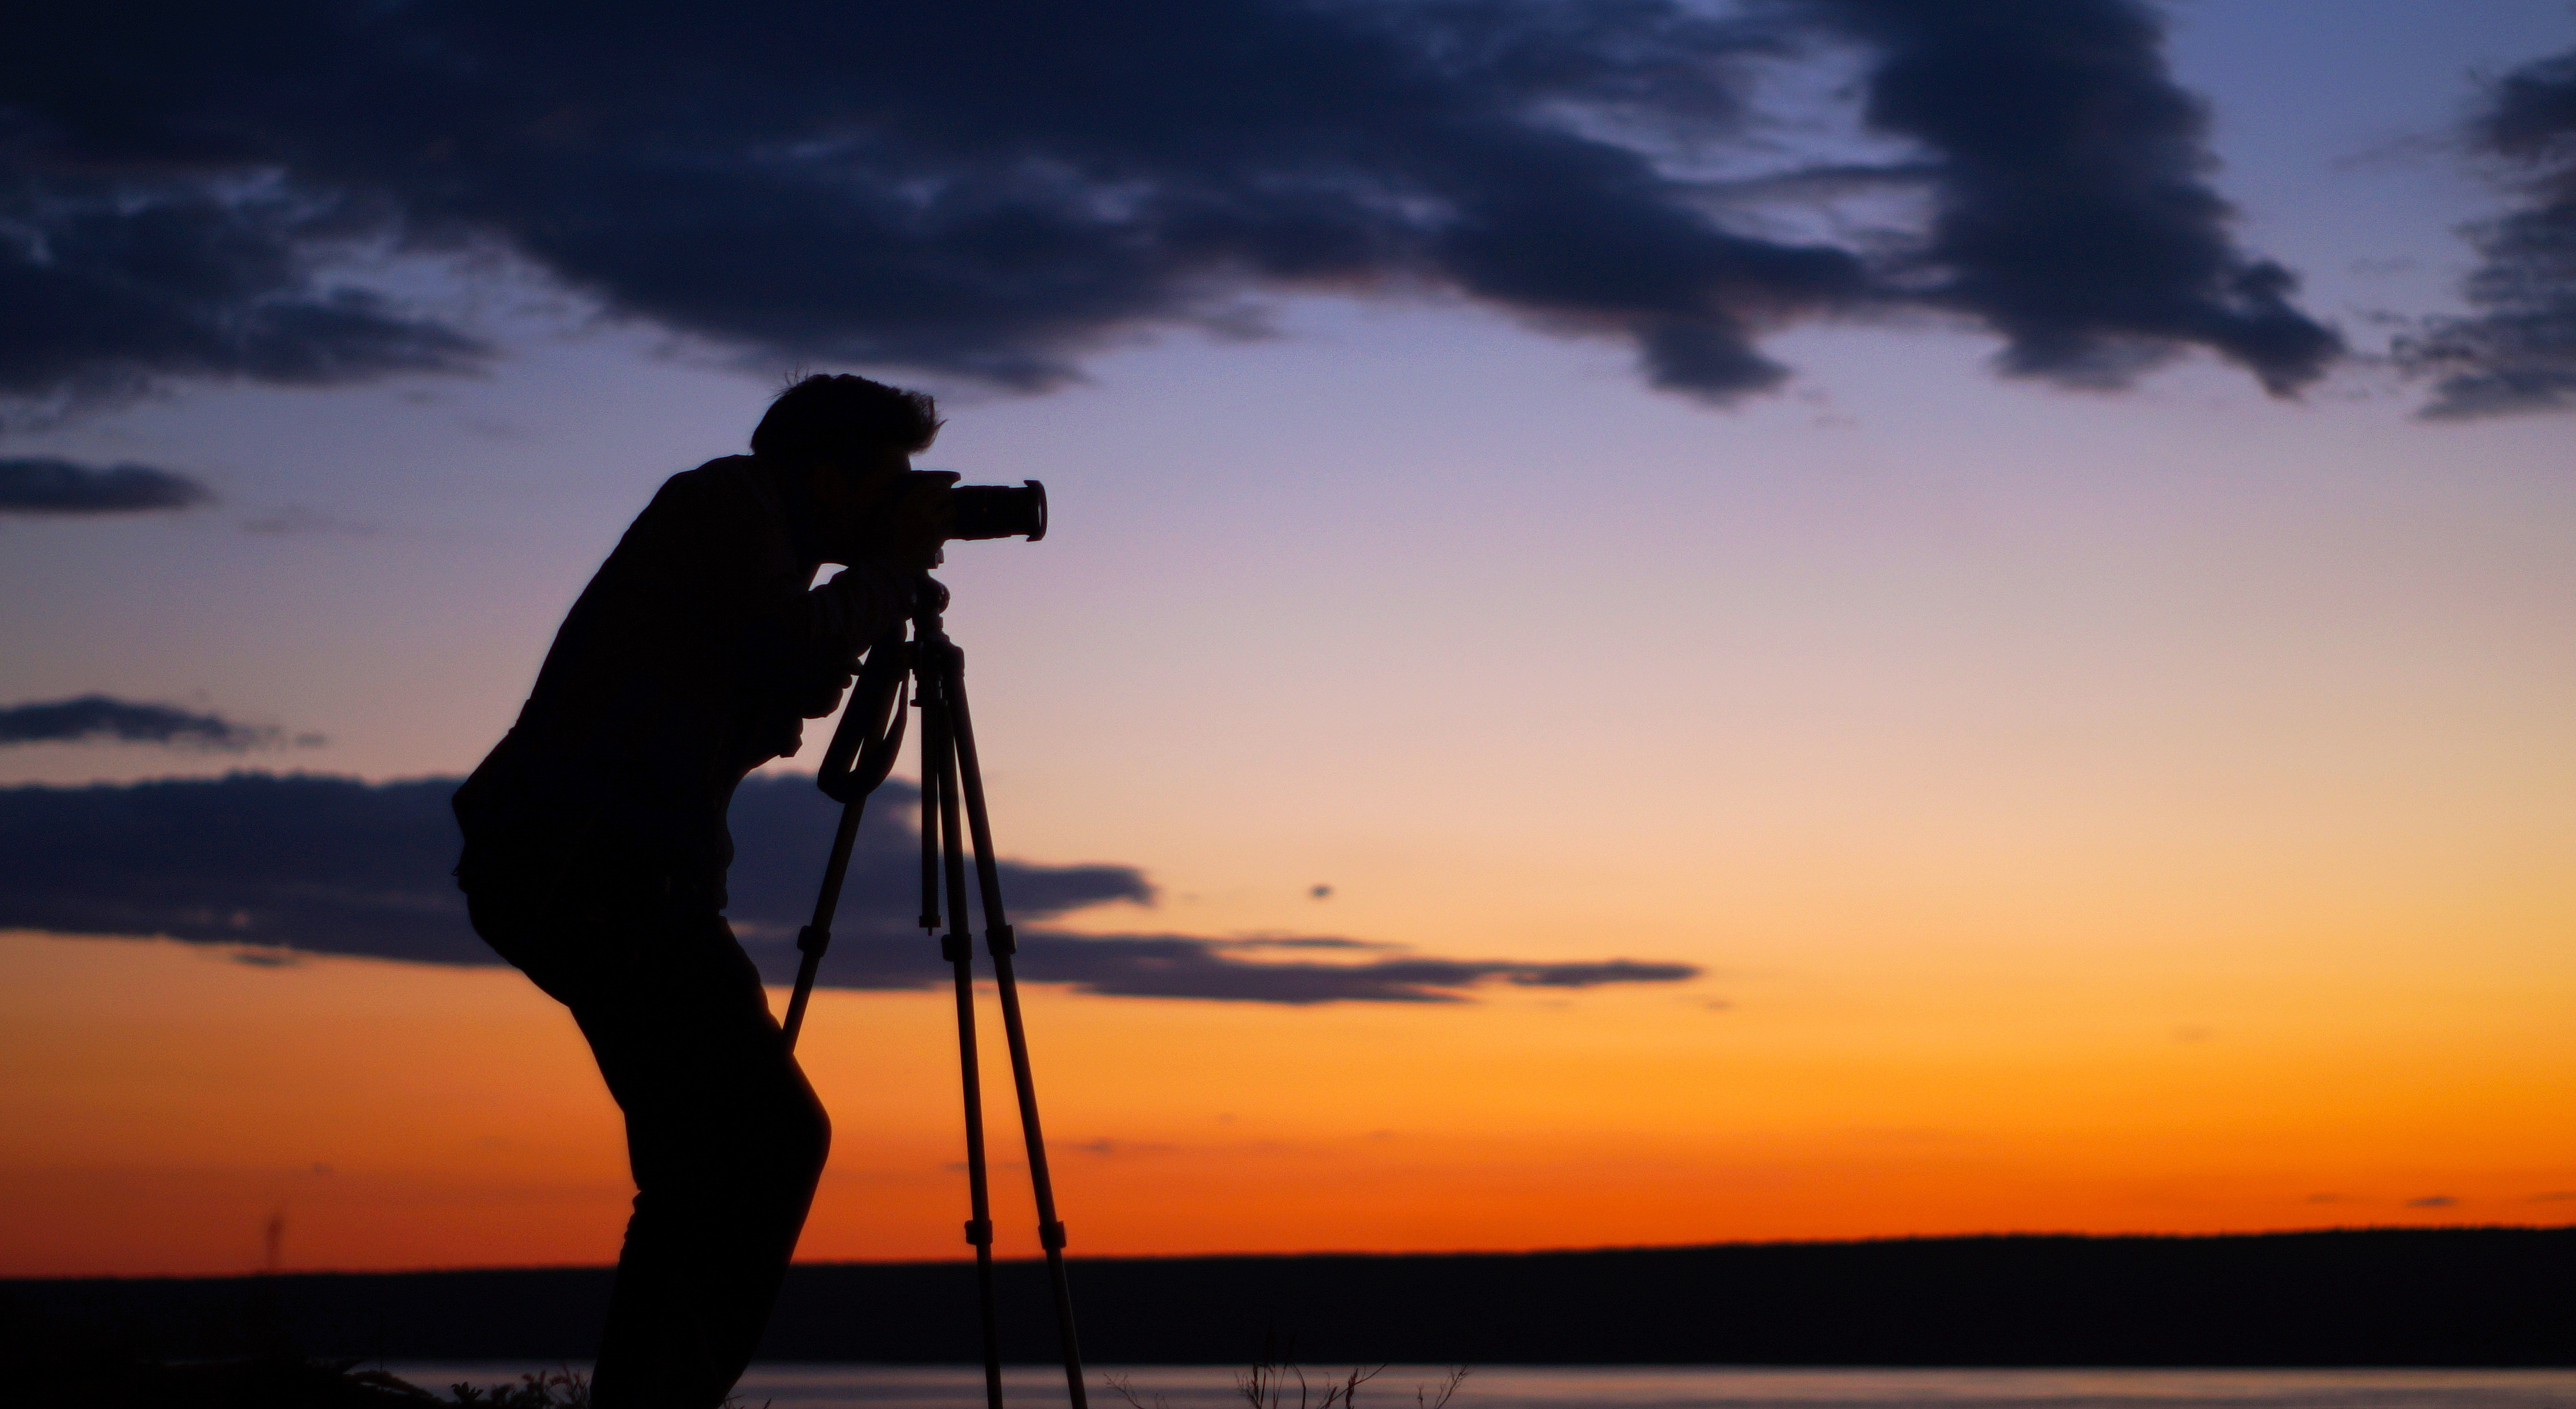
sea, water, horizon, silhouette, cloud, sky, sunrise, sunset, photography, dawn, vacation, recreation, dusk, evening, calm, meteorological phenomenon